Justine Clarke

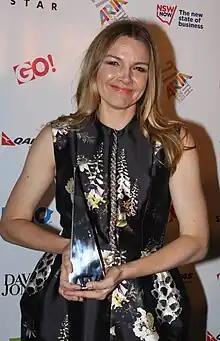
Justine Clarke at the 2013 ARIA Awards

In the 1990s, Clarke performed in a number of bands with fellow Australian thespians, including Loene Carmen and Noah Taylor. These groups included the country and western combo "The Honky Tonk Angels"; punk band "The White Trash Mamas"; and the avant-garde "Cardboard Box Man". In the late '90s, she was a backing vocalist in the Sydney band "Automatic Cherry", which also featured The Cruel Sea guitarist James Cruickshank. The band released the album "Slow Burner" in 1997.